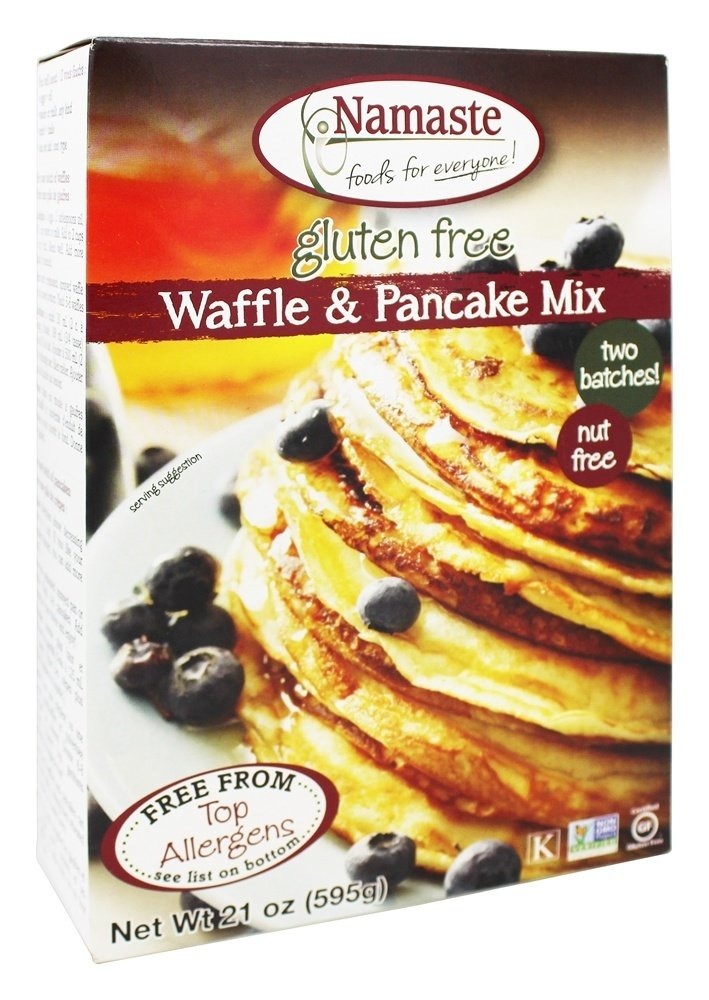
Item Name: Namaste Foods Gluten Free Waffle & Pancake Mix 21oz
Bullet Point: Namaste Waffle Pancake Mix Sugar Free 21 Oz - Gluten Free
Product Description: These Waffles And Pancakes Are Absolutely Delicious! They Win The Taste Test Over Any Wheat Waffle And Pancake Mix On The Market. They Are Light And Fluffy With A Hint Of Pure Vanilla. Top With Fresh Fruit And Whipped Cream Or Real Maple Syrup And Indulge Your Tastebuds!: Gluten Free Nut Free (Note: This Product Description Is Informational Only. Always Check The Actual Product Label In Your Possession For The Most Accurate Ingredient Information Before Use. For Any Health Or Dietary Related Matter Always Consult Your Doctor Before Use.)
Value: 21.0
Unit: ounce

Price: 7.01